Guy Williams (actor)

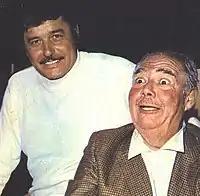
Williams and Henry Calvin during his second visit to Argentina in 1973

Suddenly, a thunderous roar was heard from the crowd: the lyric baritone and actor Henry Calvin -the obese Sergeant Demetrio López García from the "El Zorro" series-, who was recognized in spite of his emaciated appearance (he had an undiagnosed throat cancer). When asked how he had stopped being fat, Calvin said he had set out to lose 80 kilos, and he had succeeded. He had begun his career in the 1930s as a singer (he had a baritone voice, which he once showed in "El Zorro").